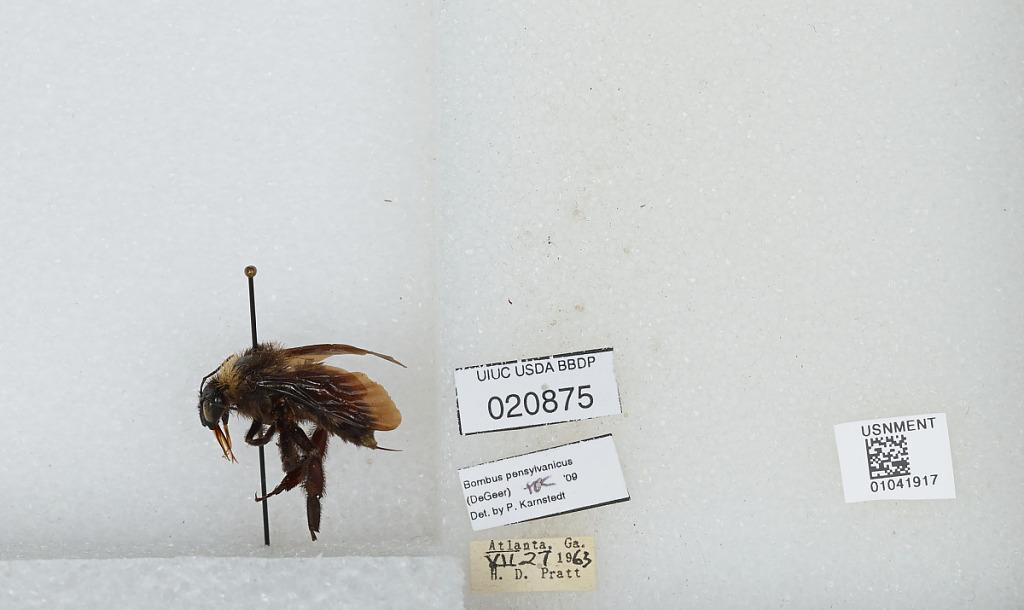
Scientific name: Bombus sp.
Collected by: H. Pratt
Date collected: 1963-7-27
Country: United States
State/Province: Georgia
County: Fulton
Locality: Atlanta
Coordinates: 33.755, -84.39
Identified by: Karnstedt, P.